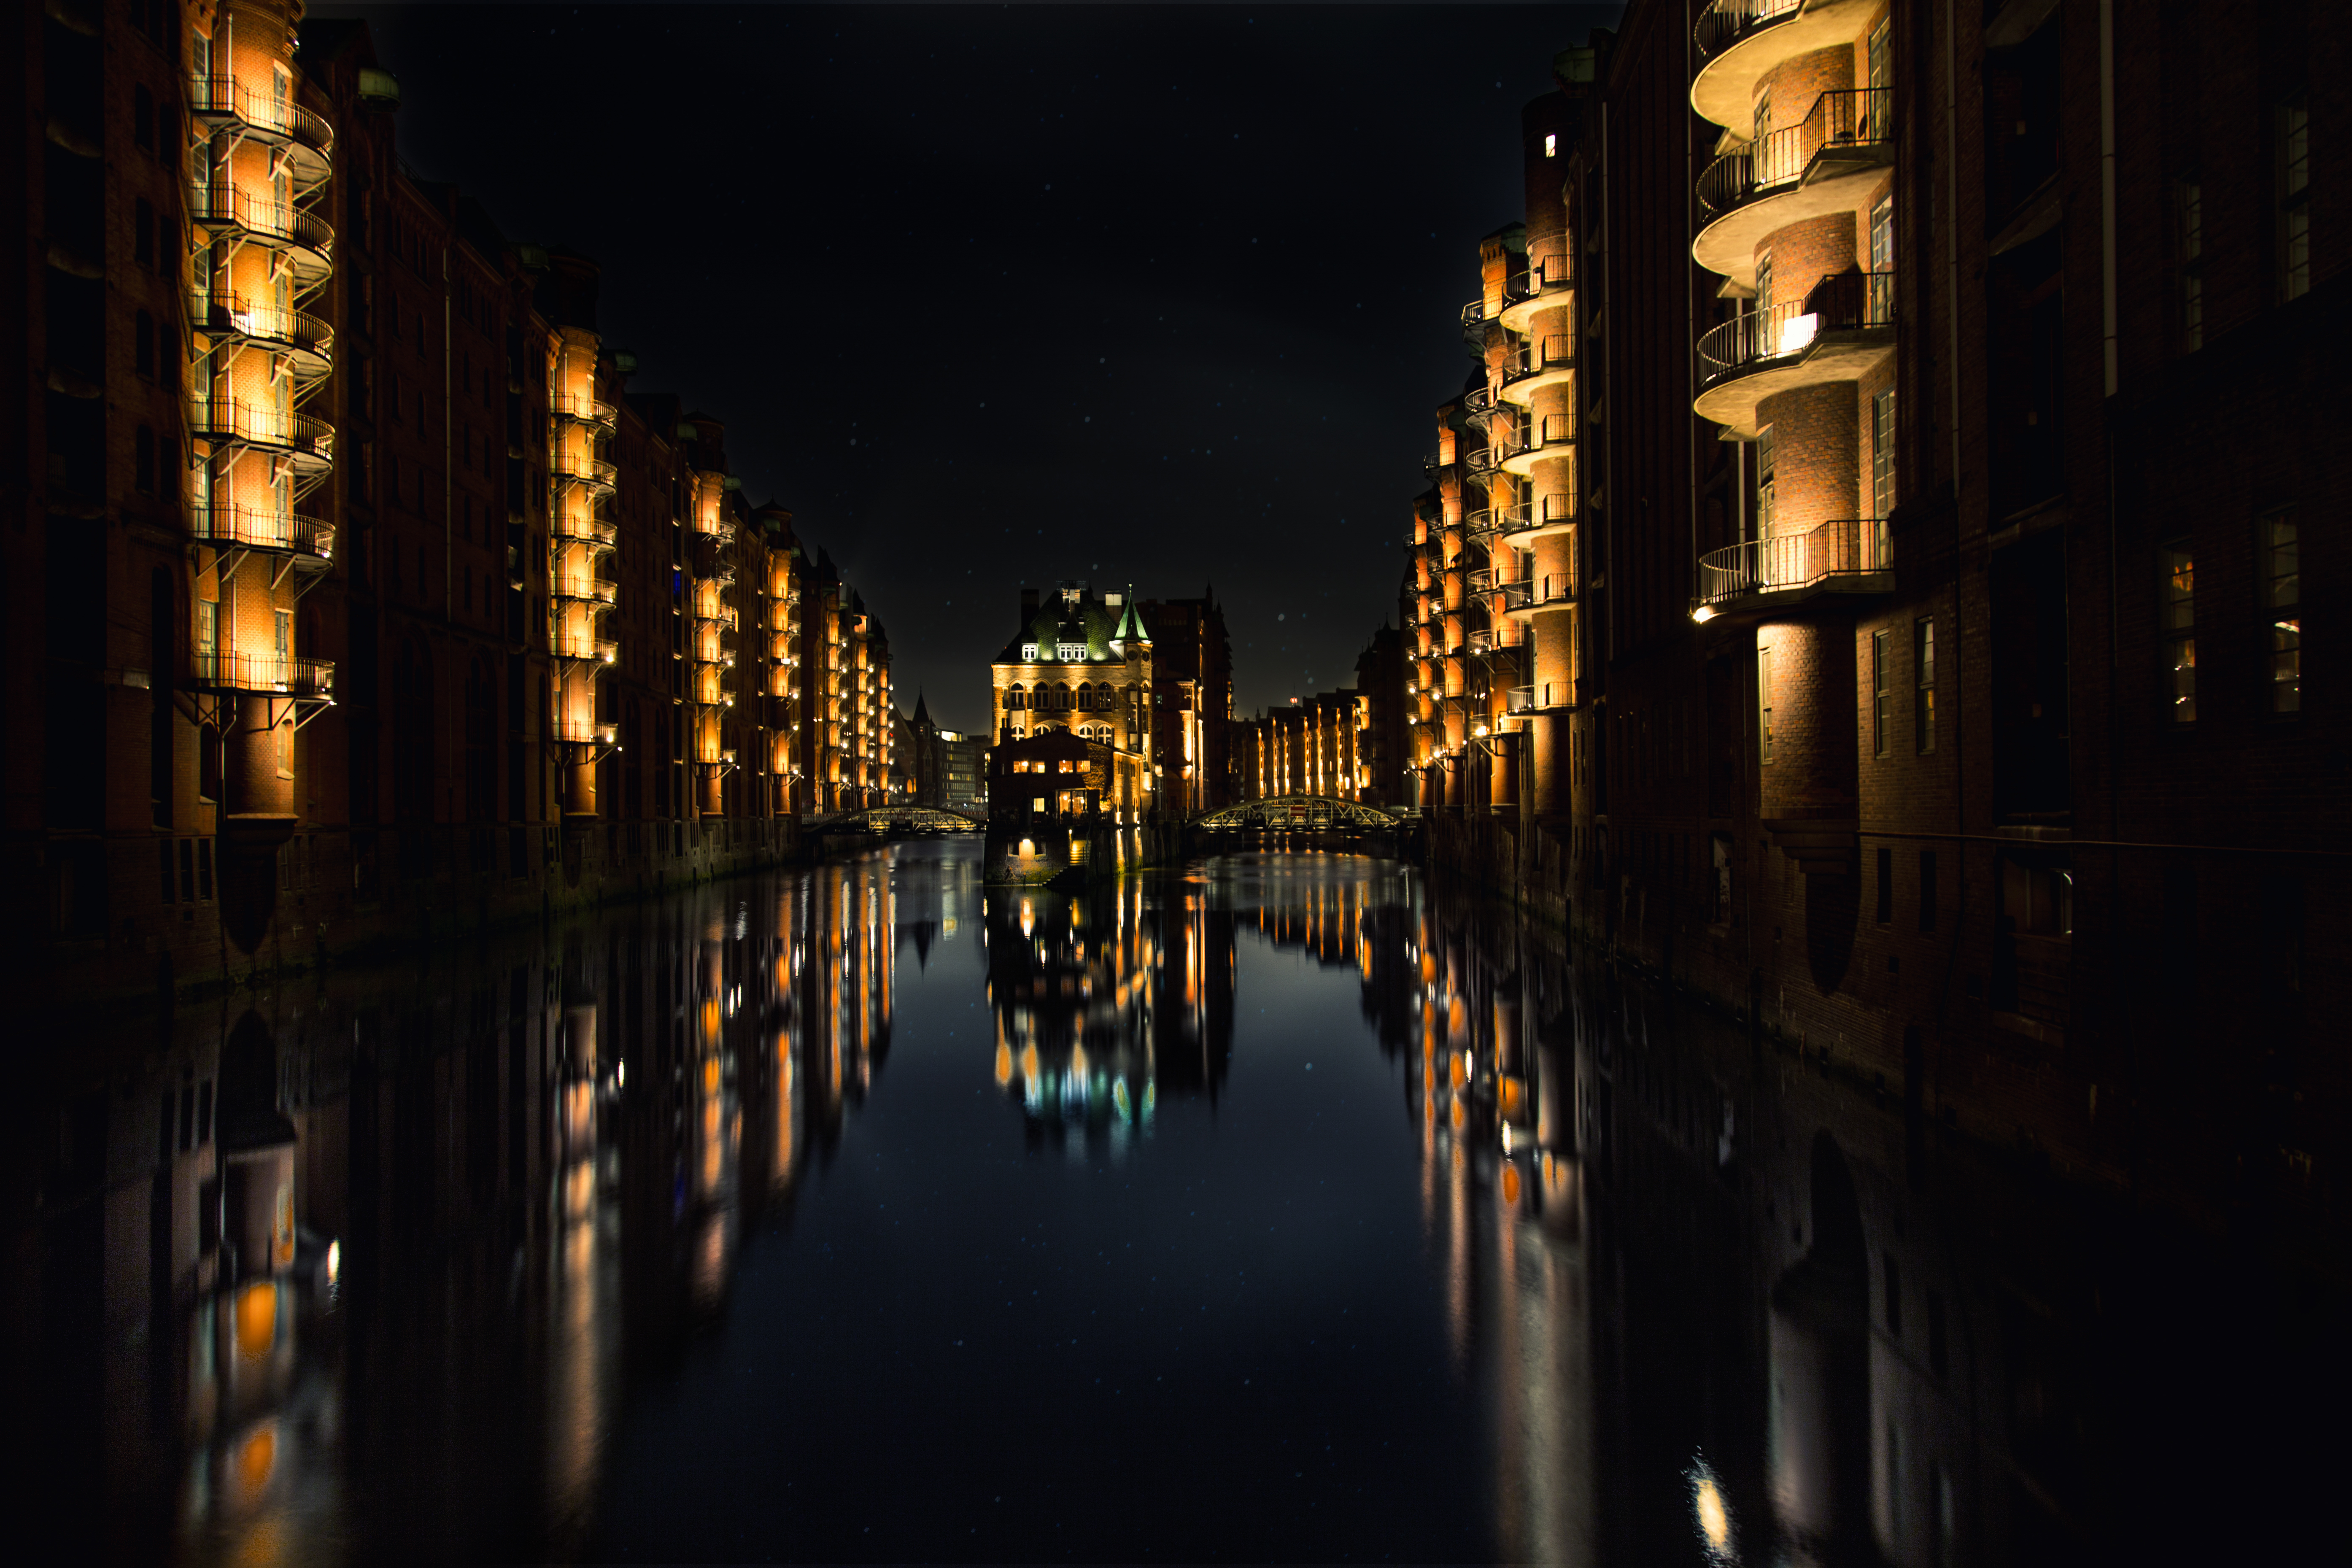
water, light, architecture, bridge, night, river, cityscape, dark, dusk, evening, reflection, darkness, waterway, illuminated, lights, buildings, symmetry, metropolis, urban area